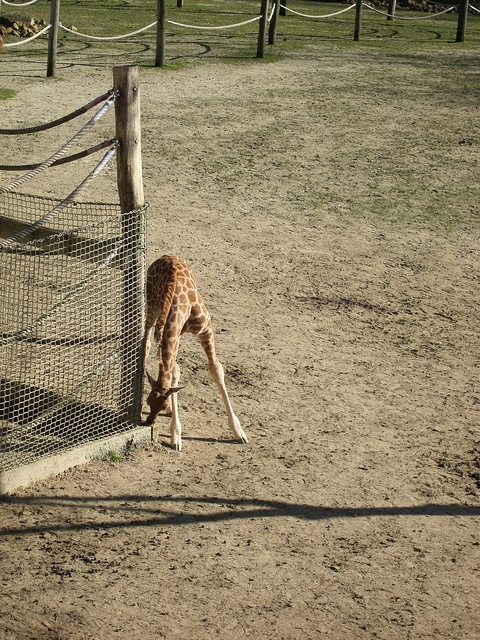
A small giraffe inn a zoo enclosure eating grass
A young giraffe bending over in a barnyard.
A small giraffe standing next to a  fence on a dirt field.
A zebra with next down in the dirt by a fence.
An animal that is looking at something on the ground.